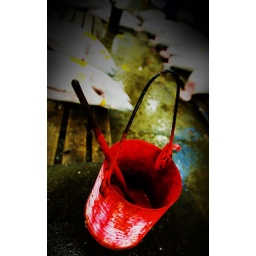
tsukiji fish market in tokyo, very early in the morning!